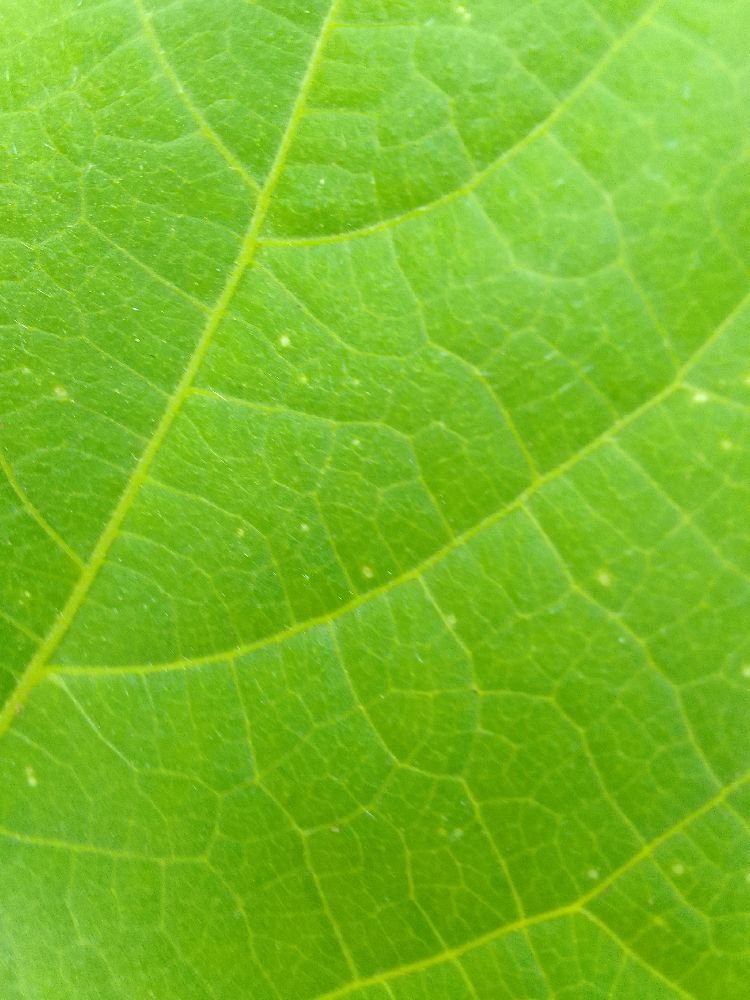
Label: healthy